History of Auckland

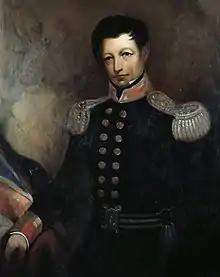
New Zealand's first Governor, William Hobson established Auckland as the colony's capital in 1841.

Ngāti Whātua and Tainui tribes were the main groups living in the area when Europeans arrived in New Zealand. European settlement to the north enabled traditional rivals Ngāpuhi and allied northern iwi to acquire muskets by trade. Initially no military advantage accrued; despite lacking muskets, Ngāti Whātua defeated a Ngāpuhi force, who had a few muskets, in the battle of Moremonui north of the Kaipara Harbour (in 1807 or 1808), killing at least 150.